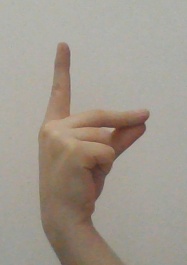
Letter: ta